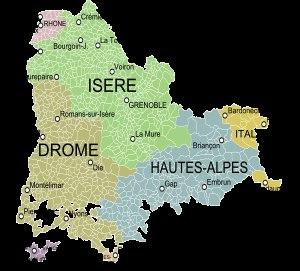
L'histoire de Vienne inventorie, étudie et interprète l'ensemble des événements du passé liés à cette ville.
Le Dauphiné est une entité historique et culturelle, jadis nommée Viennois parce que Vienne fut par le passé la capitale de toute cette ancienne province Viennoise située dans le quart sud-est de la France actuelle. Le Dauphiné de Viennois fut un État, sous l’autorité des comtes d’Albon, qui prirent le titre de dauphins. Cette entité apparaît dans l'ancienne Provence, et était une subdivision du Saint-Empire romain germanique, de ses origines admises au XIᵉ siècle, jusqu'à son rattachement en 1349 au royaume de France. En 1343 le roi de France Philippe VI de Valois avait décidé, lors de son séjour à Sainte-Colombe, et acté par lettres patentes datée d’août de la même année, que désormais lui et ses successeurs à qui appartiendra le Dauphiné seront appelé Dauphin de Viennois. La province continue à l'époque de s'étendre et acquiert sa forme définitive au XVᵉ siècle.
La province du Dauphiné est une ancienne province française intégrée au Royaume de France en vertu du traité d'union du Dauphiné à la France en 1349, et dissoute par le décret de la division de la France en départements en 1790, lors de la Révolution française. Ses habitants sont les Dauphinois.